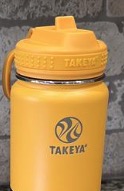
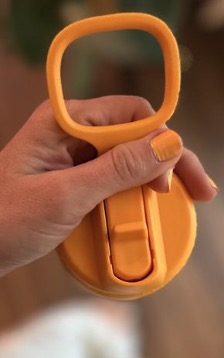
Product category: misc
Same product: yes